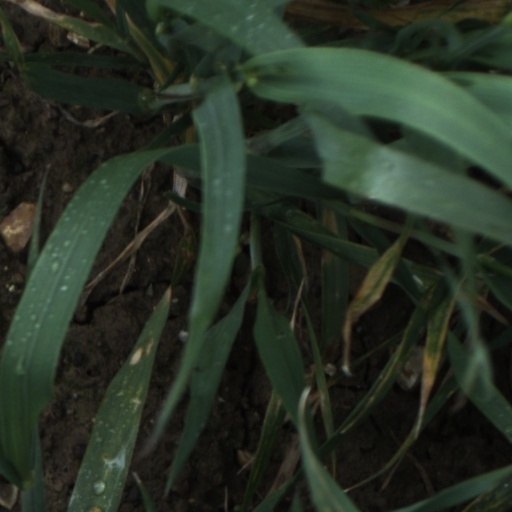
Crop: wheat